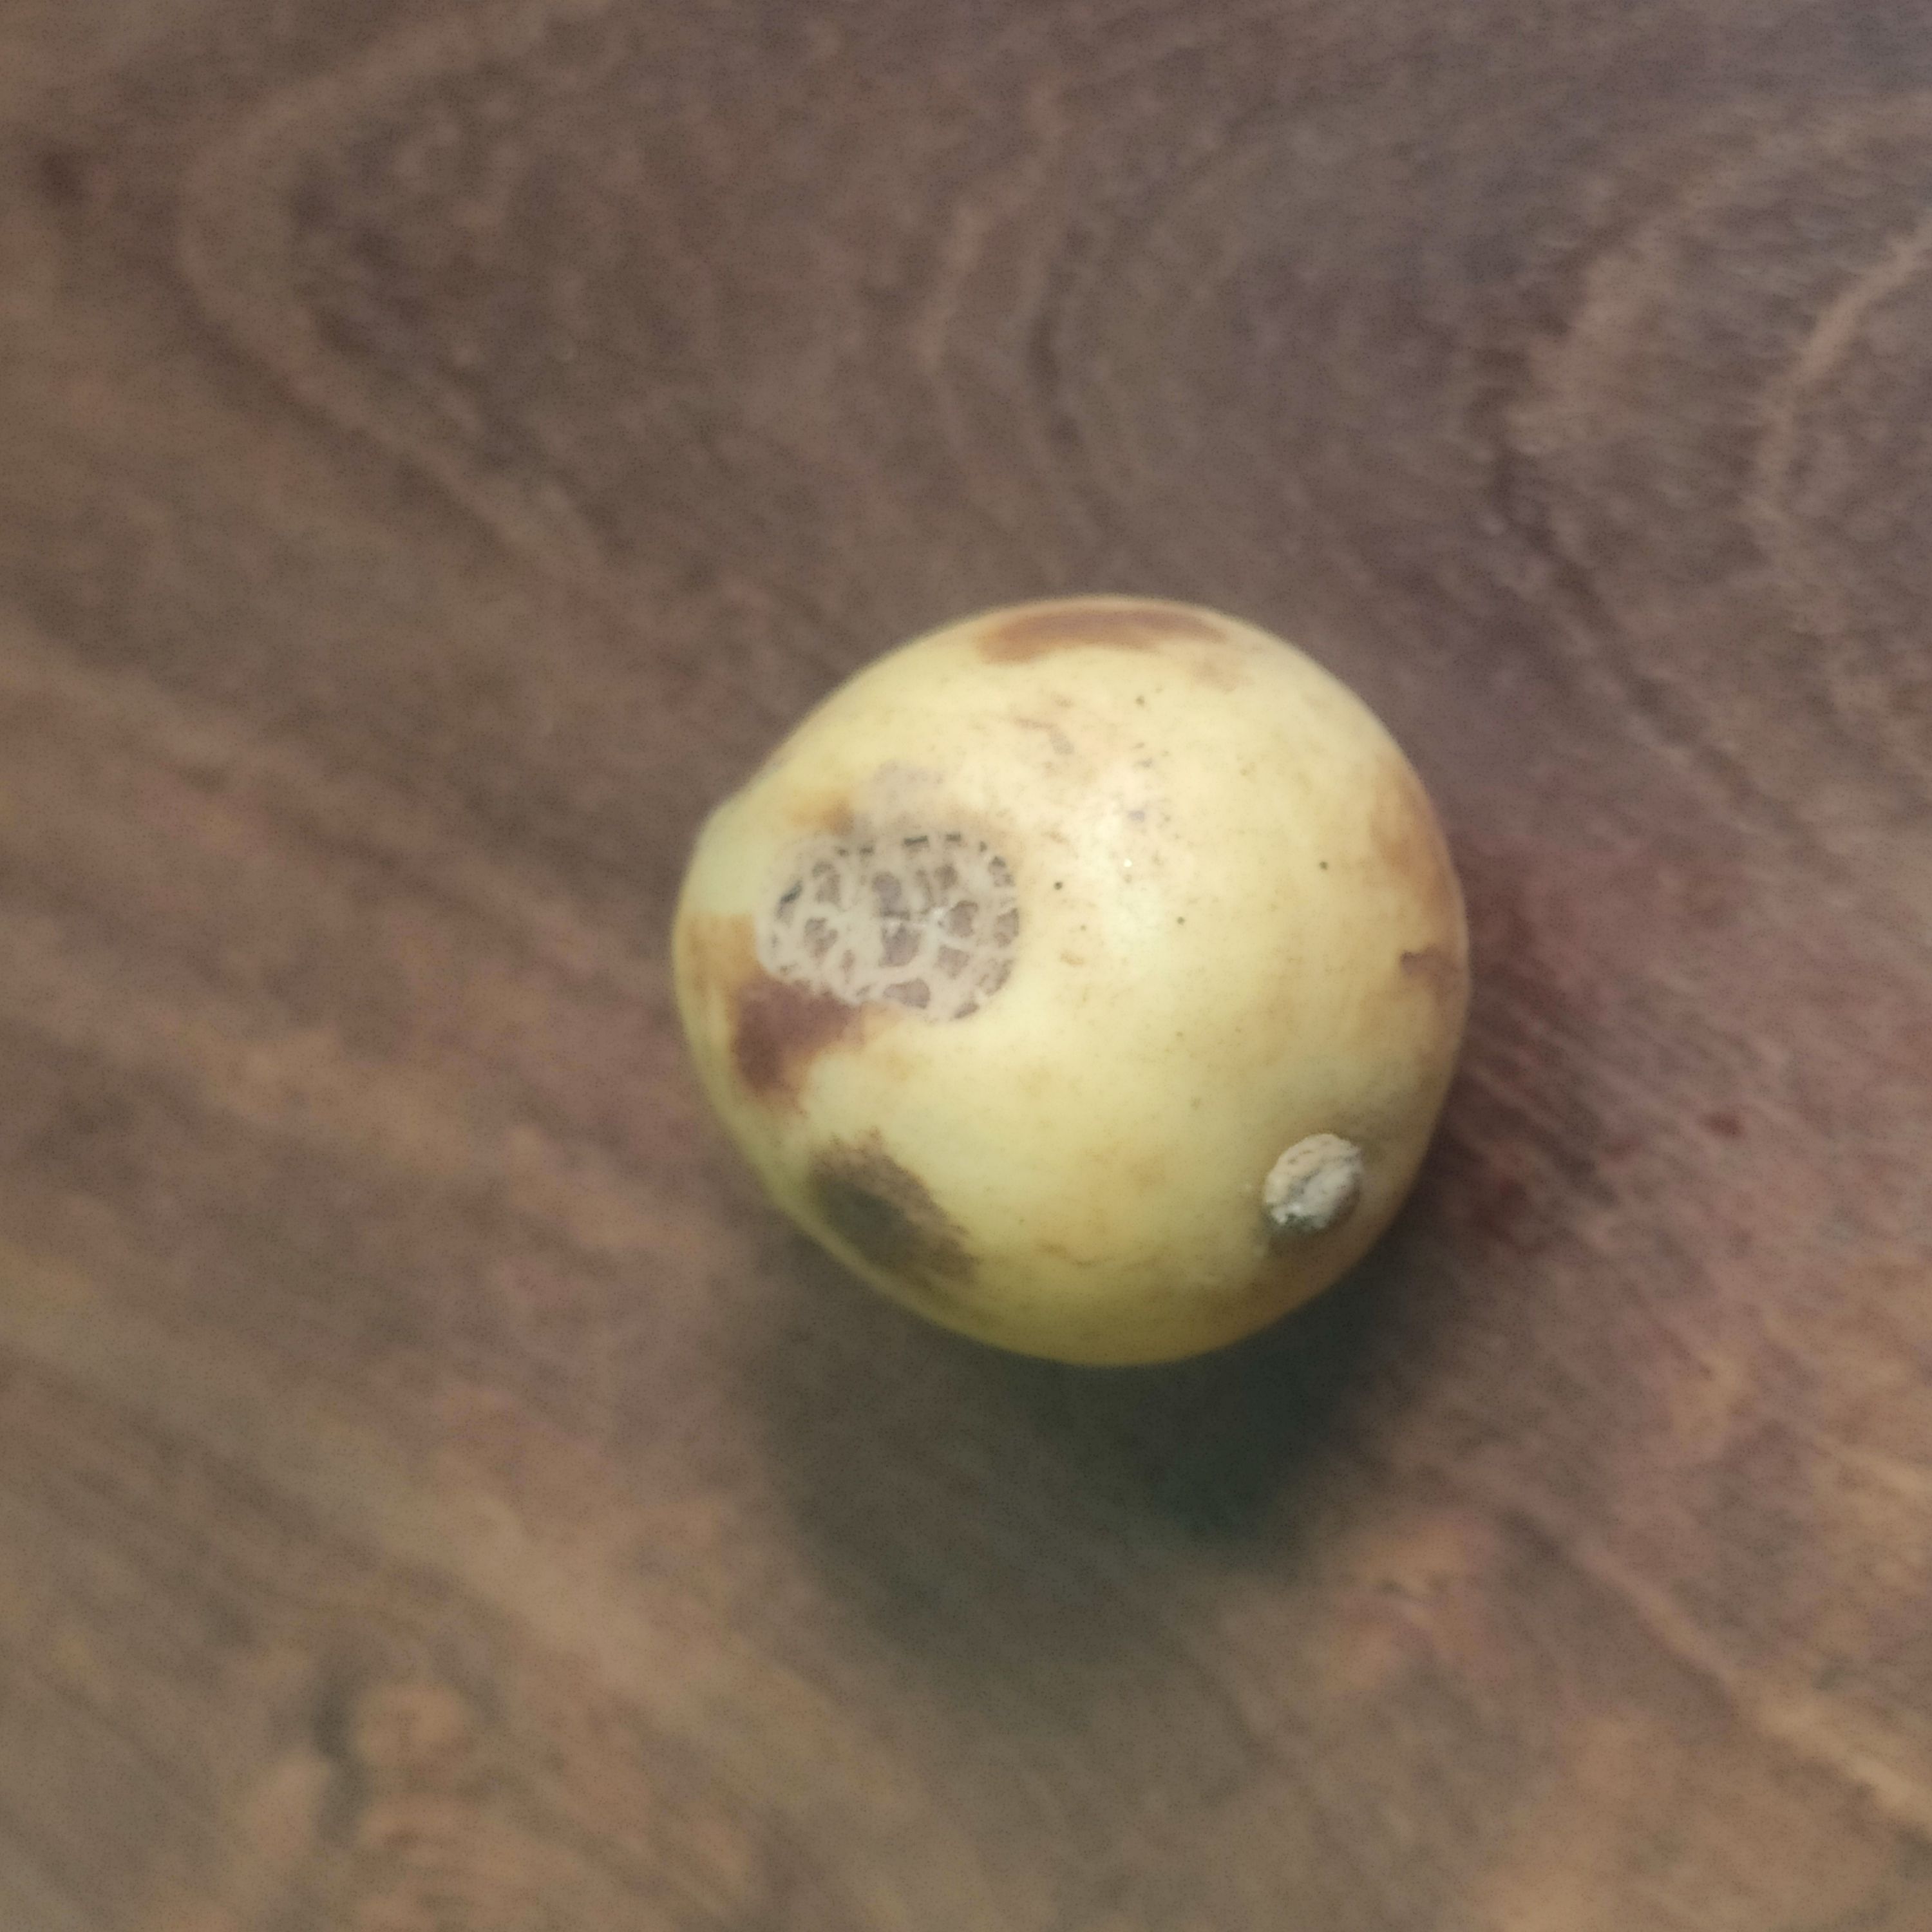
Fruit: burmese-grape
Grade: 2nd-grade